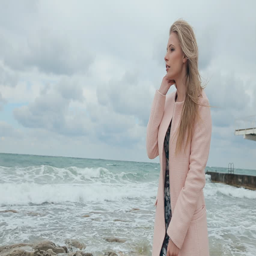
beautiful blonde smiling optimistic during a storm near the sea